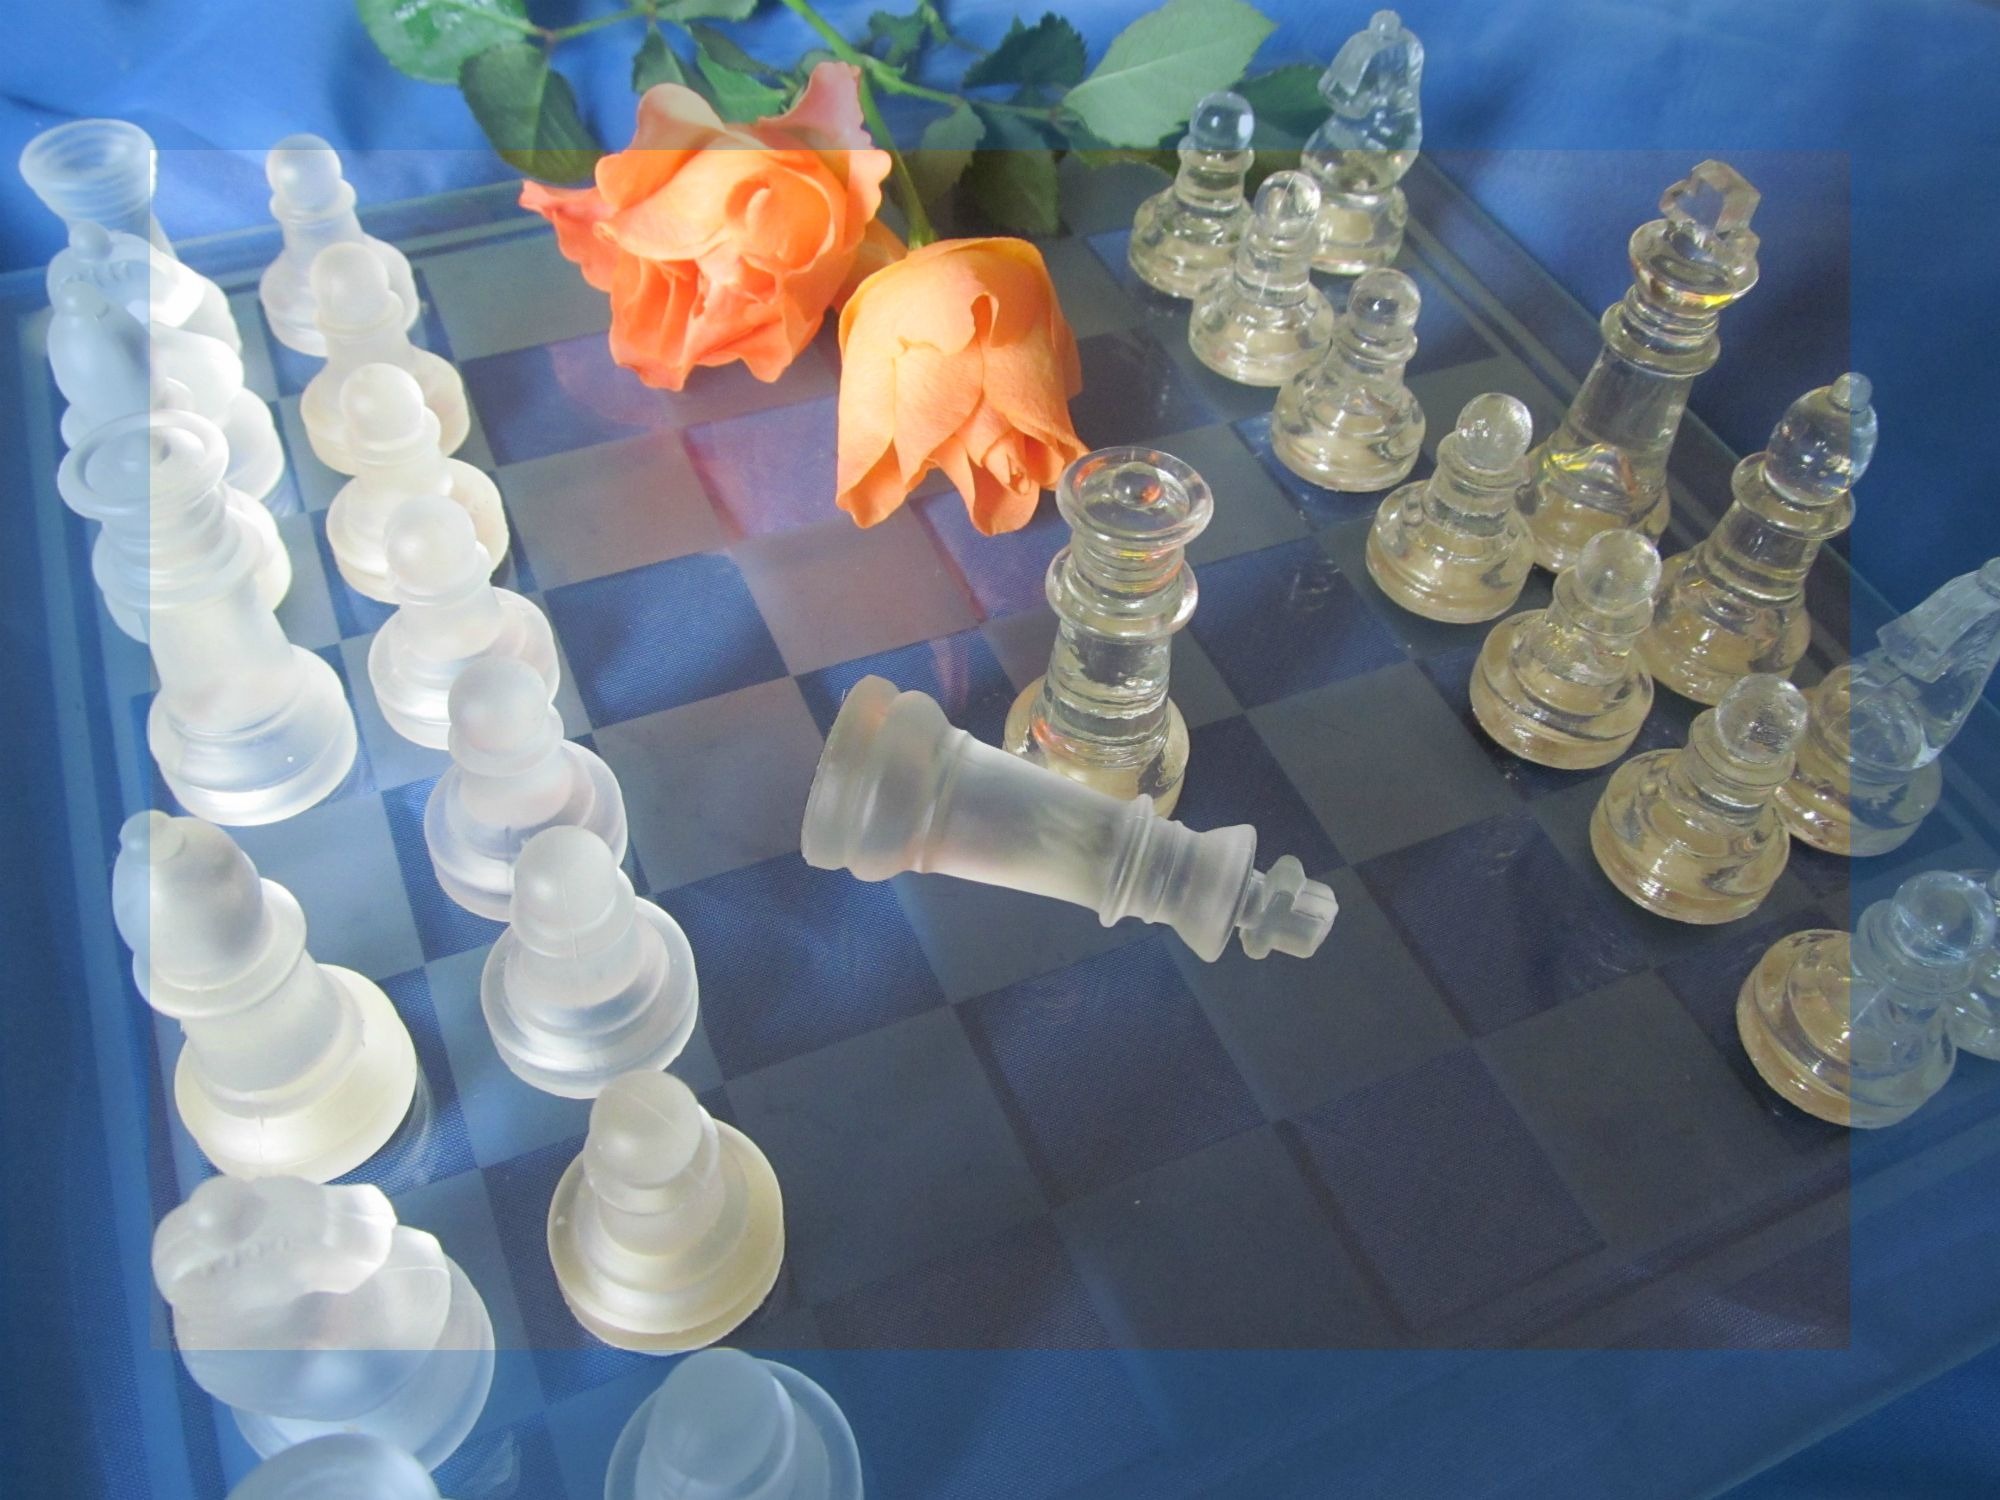
play, glass, rose, tower, lady, flowers, roses, king, glasses, chess, runners, figures, games, bauer, win, chess board, chess pieces, springer, chess game, checkmated